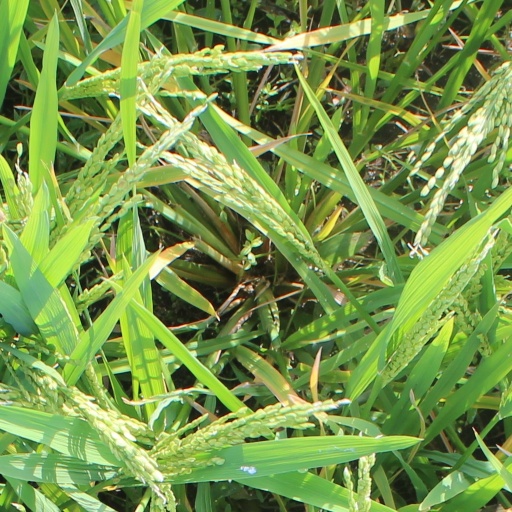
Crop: rice